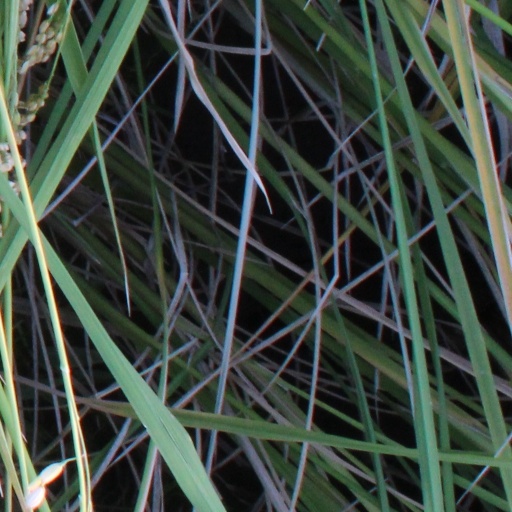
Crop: rice